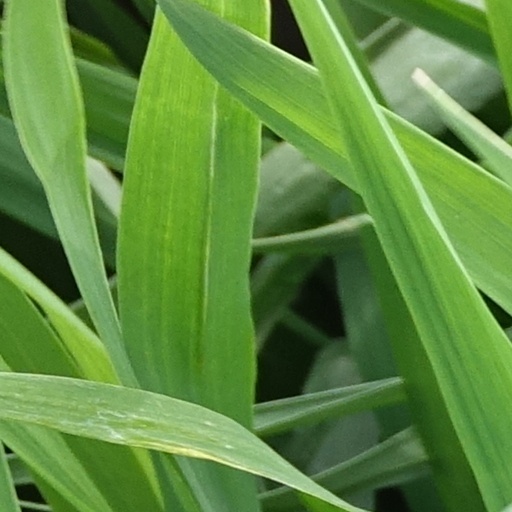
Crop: wheat